Guy Williams (actor)

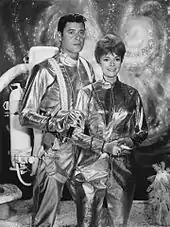
Williams and June Lockhart in "Lost in Space"

In 1965, Guy Williams returned to weekly television in the popular science-fiction series "Lost in Space" with June Lockhart as his wife. Williams played Professor John Robinson, an expert in astrophysics and geology, who commanded the mission of the "Jupiter 2" spaceship, taking his family on a voyage to colonize the Alpha Centauri star system.